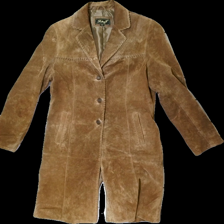
View: front
Type: Jacket
Category: Ladies
Brand: Not in the list
Brand text on label: petroff
Material: 100% Leather
Cut: Tight
Size: 40
Trend: 90s
Price range: 250-400
Recommended usage: Reuse
Description: Leather jacket